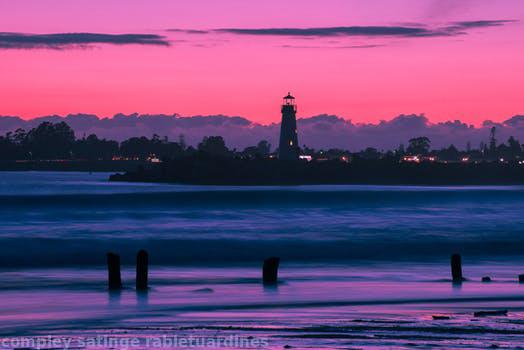
Label: Watermark